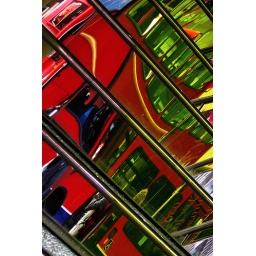
reflection of a london double decker bus in a shop window on oxford street london